The Selecter

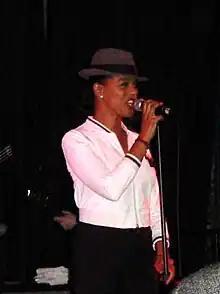
Black performing live with the Selecter in San Francisco, 2005

Davies and Black reunited towards the end of the 1980s, performing as a duo, with Davies on electric guitar and Black on vocals. The pair featured on an episode of a Jools Holland music show that was broadcast on European satellite television. Then, in 1990, after two guest spots with Bad Manners, and being genuinely surprised by the reception they received, Black and Davies reformed the Selecter with three members of Bad Manners, Martin Stewart, Nick Welsh and Perry Melius, in 1991.